Frederick T. Moore Jr.

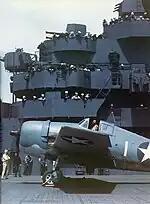
F6F-3 Hellcat on flight deck USS "Yorktown" (CV-10) 1943

T. Moore played hockey in both high school and college. He attended Boston Latin School and Boston College graduating with a Bachelor of Arts degree in 1936.